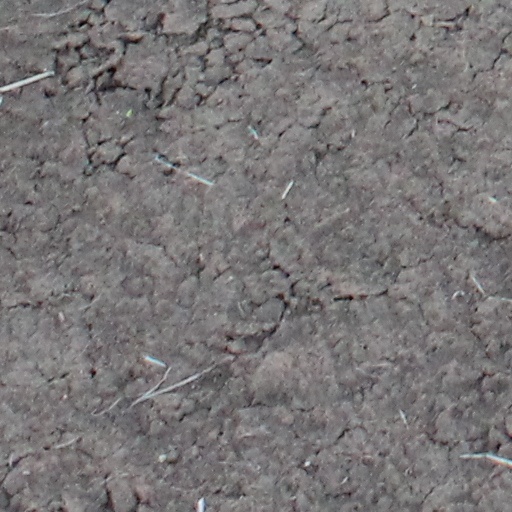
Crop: wheat